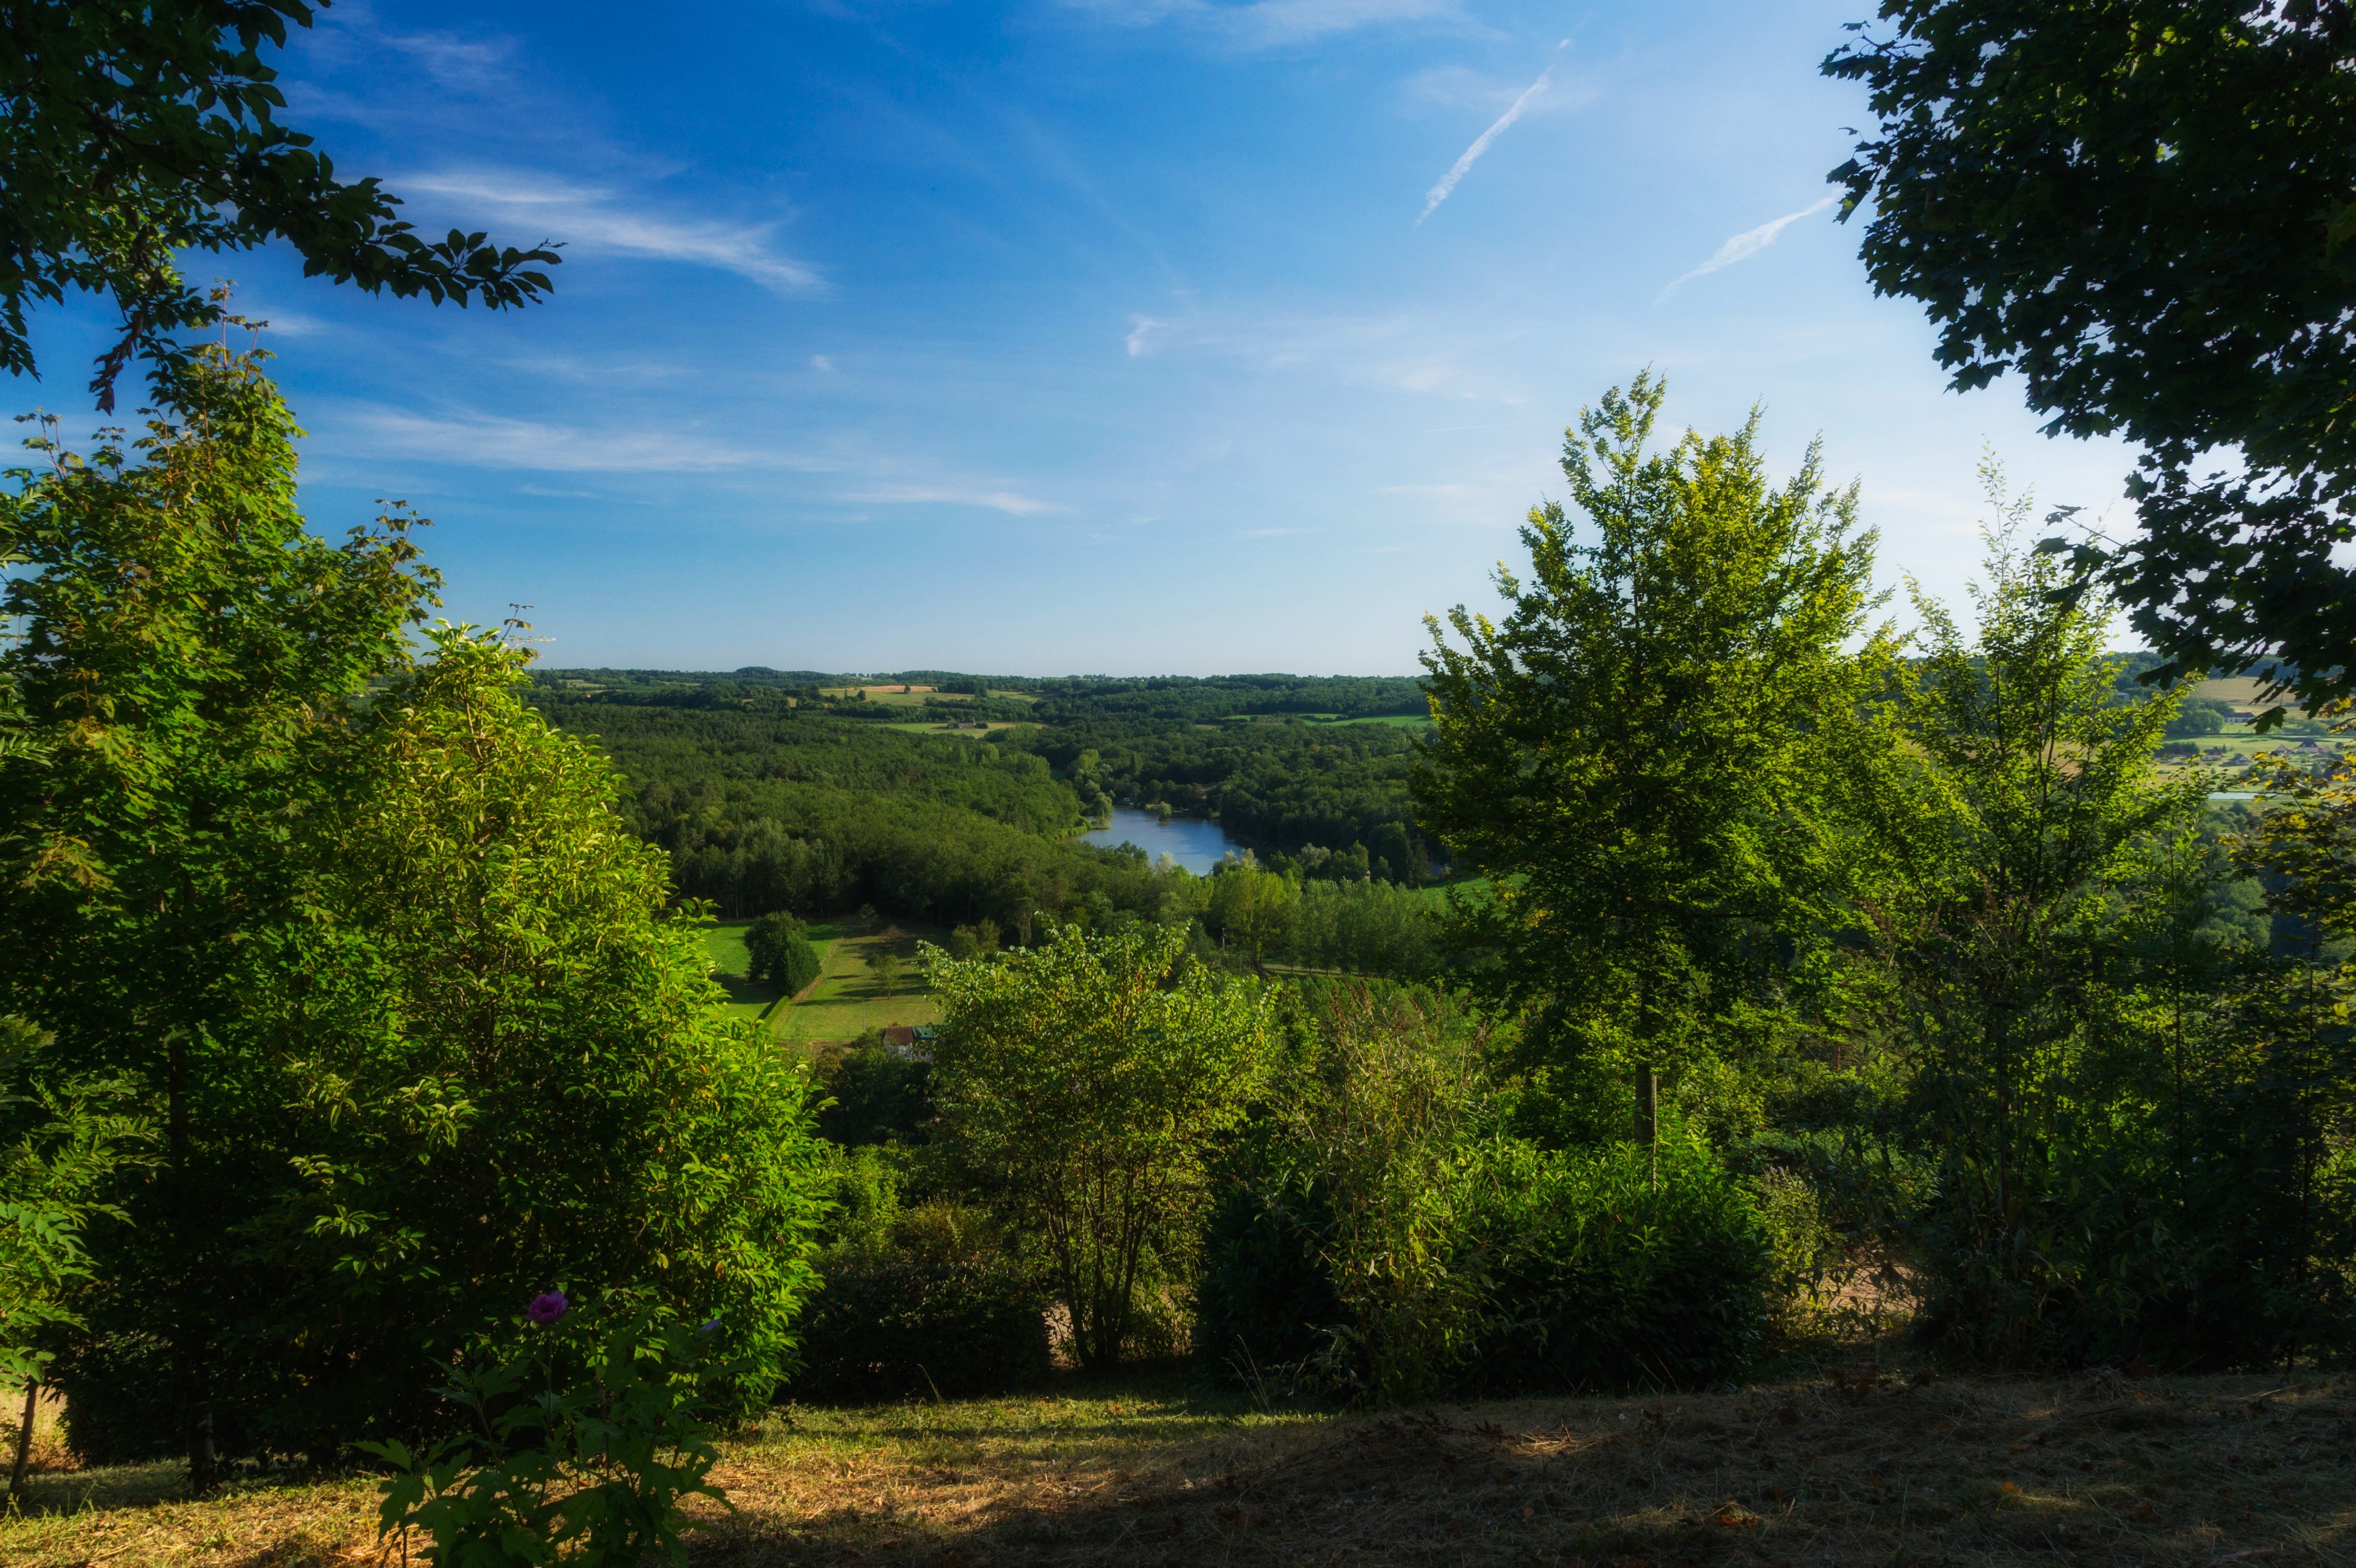
landscape, tree, nature, forest, wilderness, mountain, sky, trail, meadow, countryside, leaf, hill, lake, country, summer, france, rural, scenic, autumn, park, trees, woods, outside, clouds, woodland, habitat, ecosystem, rural area, natural environment, woody plant